General Pharma

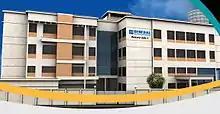
General Pharmaceuticals Ltd. Factory Unit-1.

The company's manufacturing facility is located from Dhaka in Gazipur, where they produce dosage forms including tablets in film-coated, enteric-coated, dispersible, immediate release, modified release, sustained release and chewable, as well as immediate release capsules, modified-release capsules, enteric-coated capsules, liquid in hard gelatin capsules, lotions, ORS, syrups, suspensions, oral gels, antiseptic mouthwash, antiseptic solutions, powder for suspensions, creams, and ointments (water based and oil based).